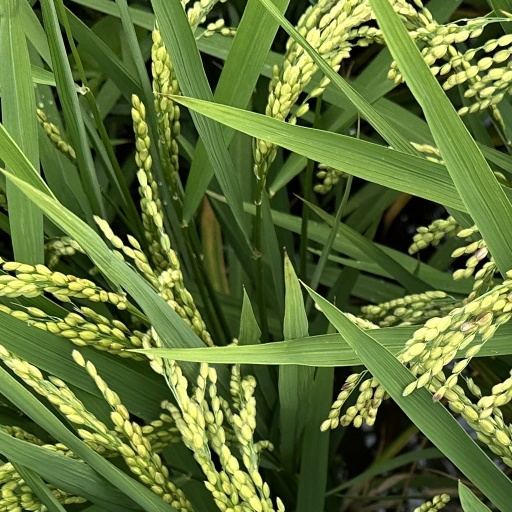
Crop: rice